Daniil Dubov

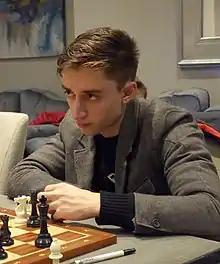
Dubov in 2019

Daniil Dmitrievich Dubov (born 18 April 1996) is a Russian chess grandmaster. He achieved his final norm for the Grandmaster title at the age of 14 years, 11 months, 14 days in 2011. Dubov won the 2018 World Rapid Chess Championship held in Saint Petersburg.